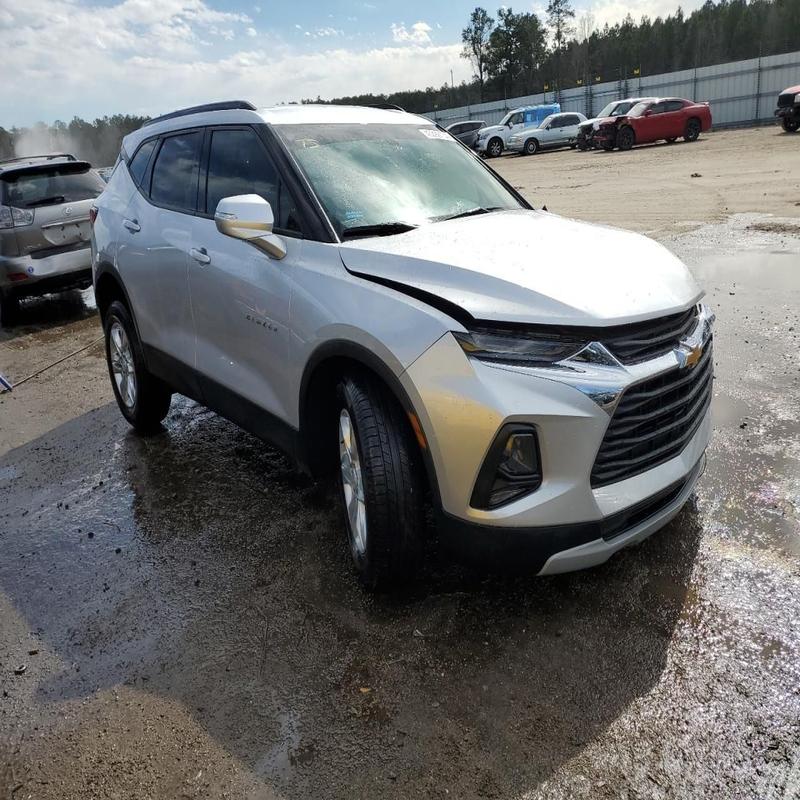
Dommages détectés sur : capot, porte avant droite, porte arrière droite, aile arrière droite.
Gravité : mineur